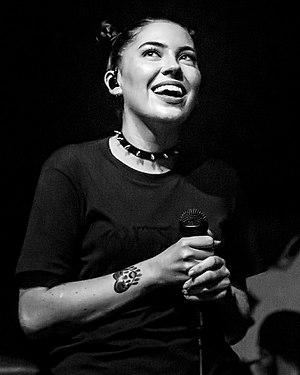
Sarah Grace McLaughlin, alias Bishop Briggs, est une auteure-compositrice-interprète britannique.